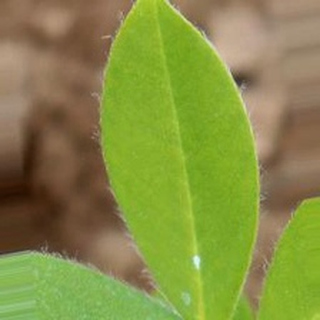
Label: healthy_groundnut